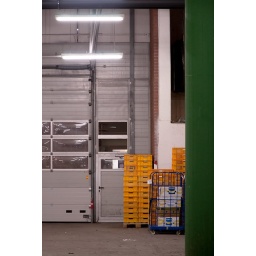
in green and yellow